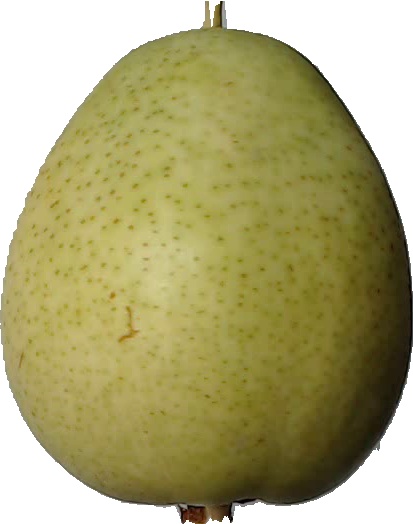
Label: pear_1